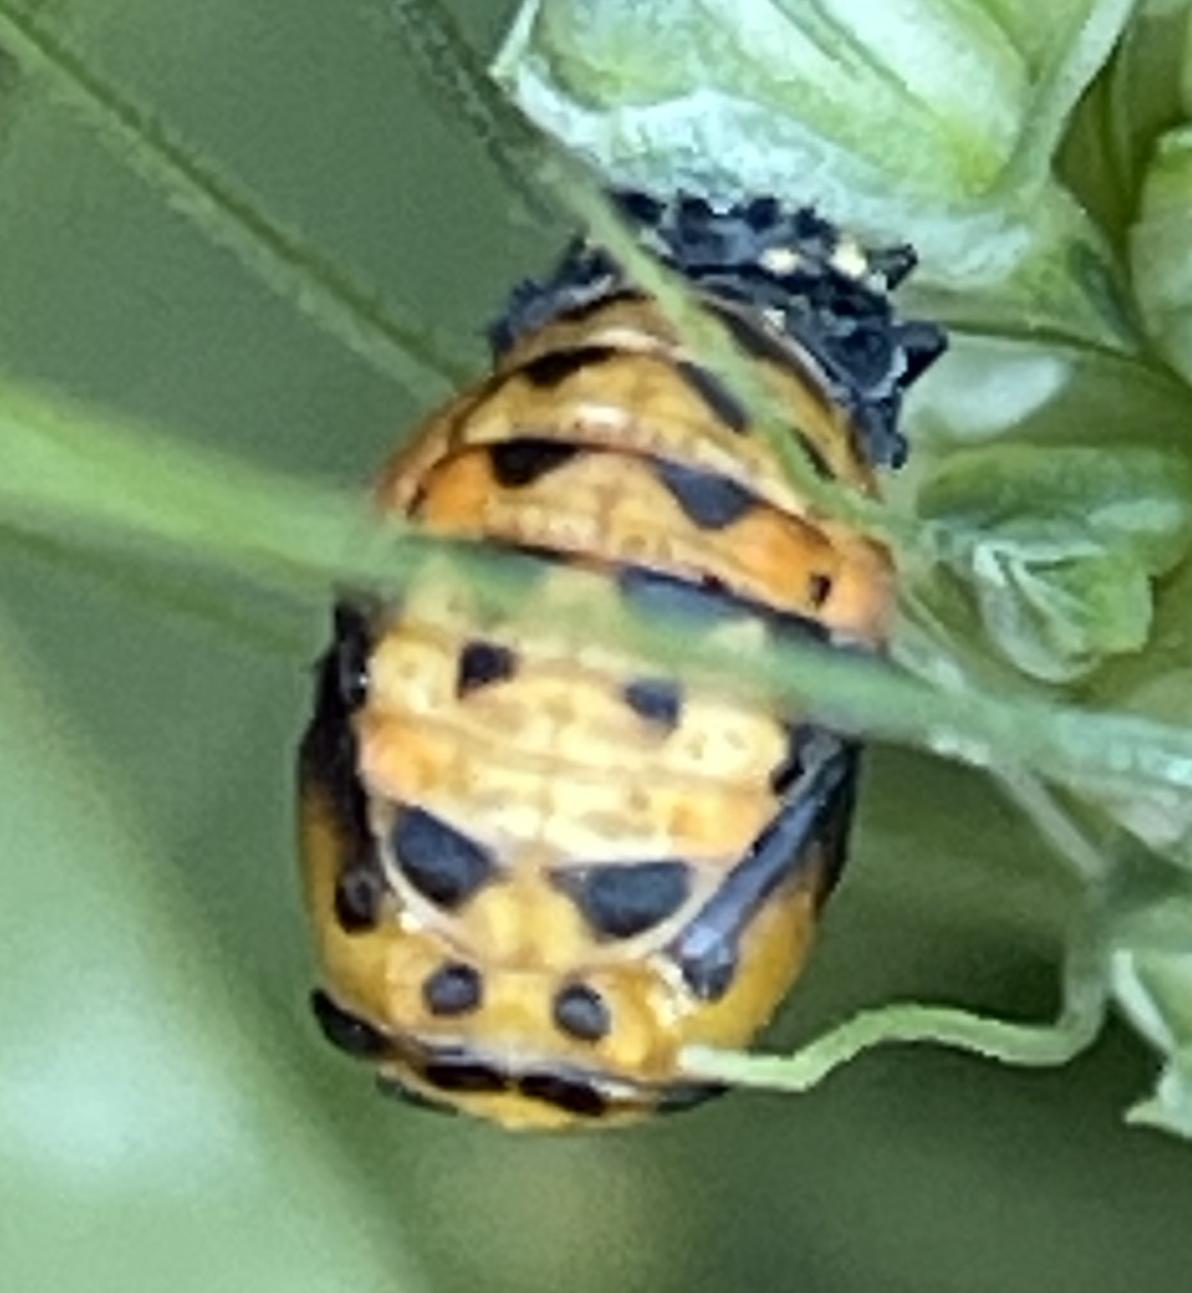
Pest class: predators